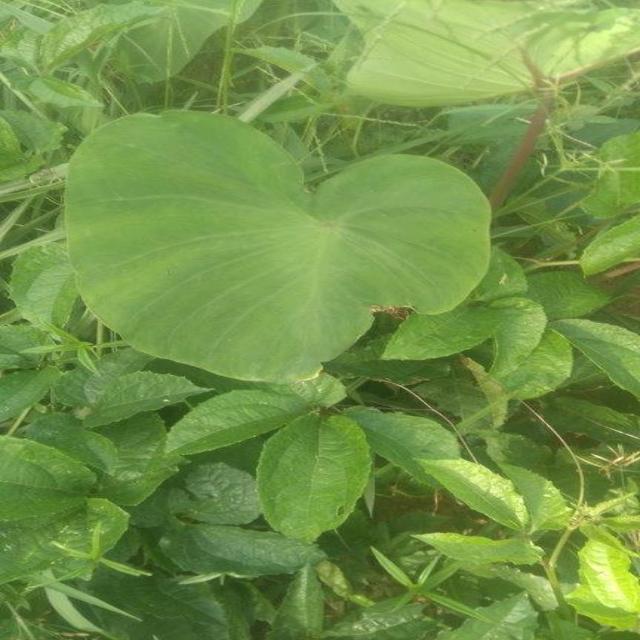
Label: Healthy